Daniel Sturridge

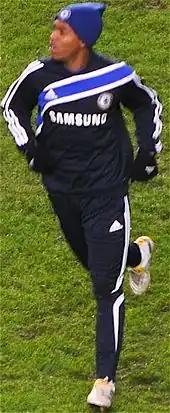
Sturridge training with Chelsea in 2010

With Sturridge's contract at Manchester City expired, he signed for Chelsea on 3 July 2009 on a four-year contract. As Sturridge was under the age of 24, and the two clubs were unable to agree a deal, the fee for Sturridge was decided by a tribunal. The Professional Football Compensation Committee decided on 14 January 2010 that Chelsea would pay an initial fee of £3.5 million, with additional payments of £500,000 after each of 10, 20, 30 and 40 appearances. There would also be a further payment of £1 million if Sturridge made a full international appearance, and Manchester City in addition would receive 15 per cent of any sell-on fee if Sturridge was transferred, after these add ons the fee for the player reached an eventual fee of £8.3m. Sturridge made his Premier League debut for Chelsea on 18 August 2009 against Sunderland, coming on for Didier Drogba. On 28 October, he made his first start for the club in a League Cup win against Bolton Wanderers at Stamford Bridge.